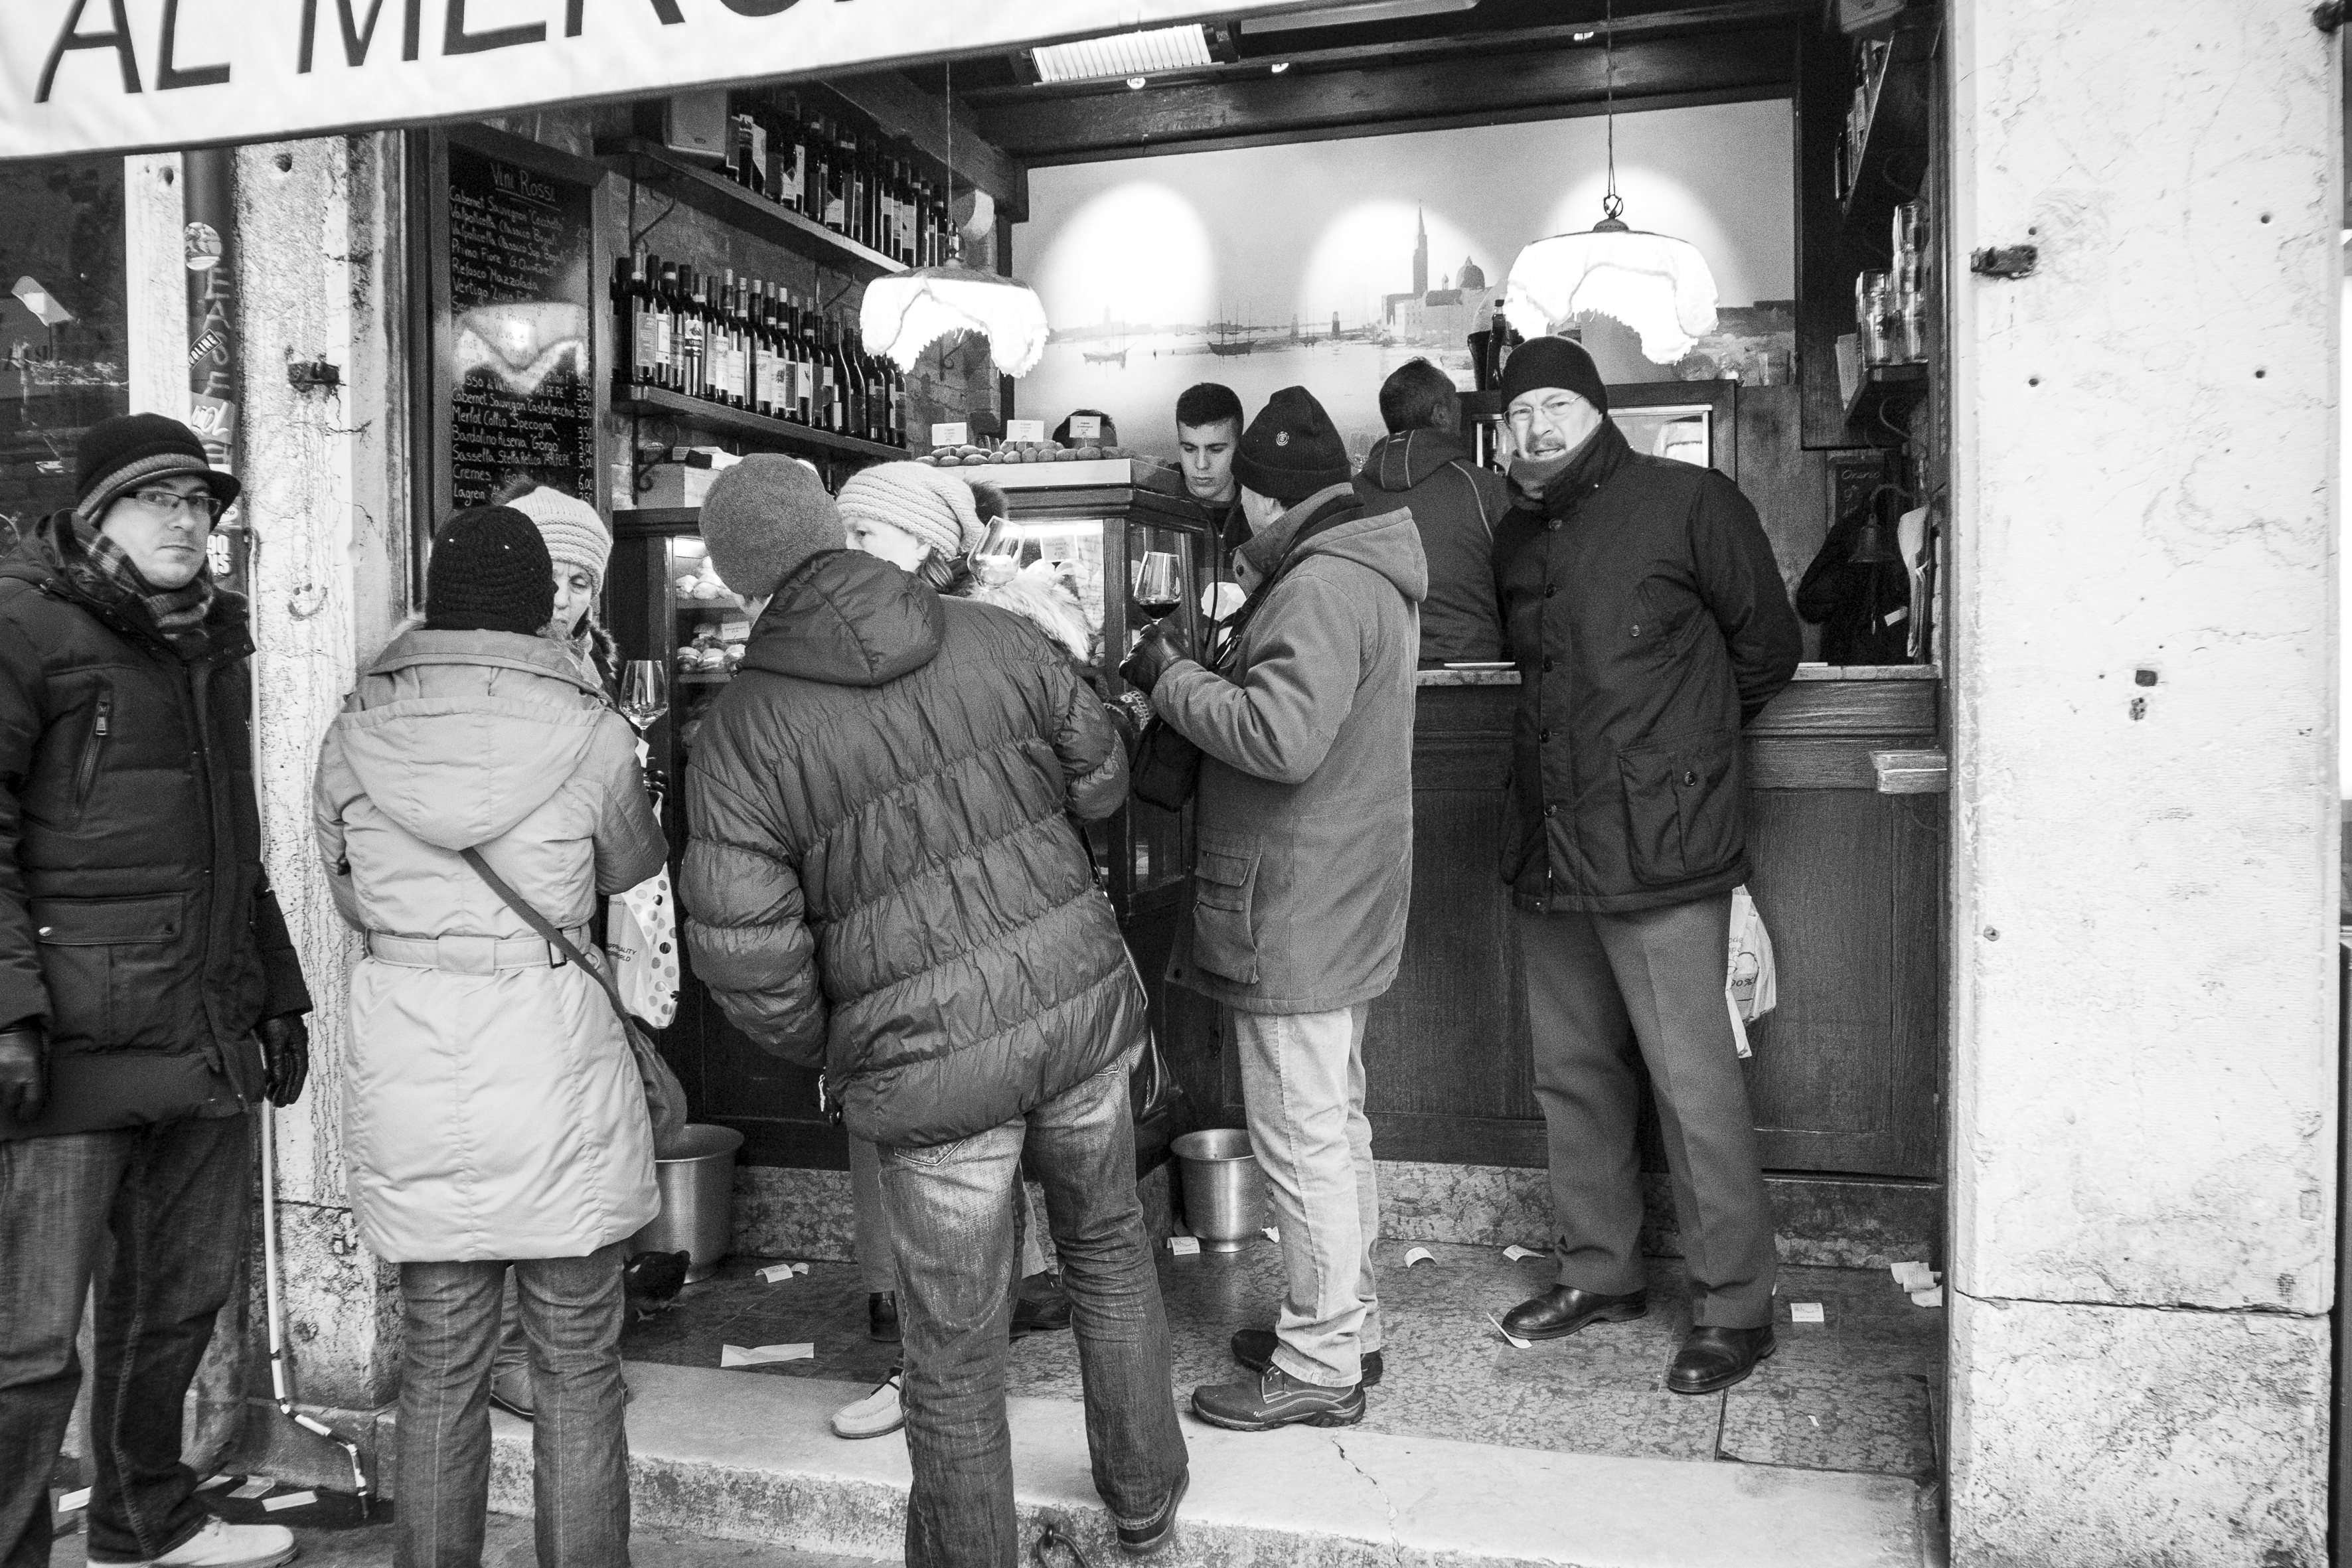
black and white, people, road, street, urban, travel, transport, fujifilm, italy, venice, monochrome, public transport, bw, blackandwhite, blackwhite, infrastructure, ngc, photograph, snapshot, noiretblanc, venezia, fuji, fujix, fujixe1, laborer, monochrome photography